Sepideh Qolian

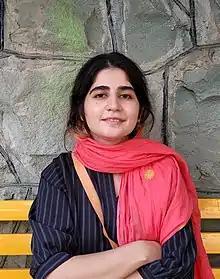
In December 2019

Sepideh Qolian (born September 23, 1994 in Dezful), is an Iranian leftist political activist, rusticated veterinary student and journalist from the city of Dezful.